EYE Film Institute Netherlands

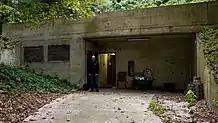

Eye stores 30,000 cans of flammable nitrate film in bunkers near the coast of North Holland in Overveen, Castricum and Heemskerk. These nitrate films date between 1896 and the mid-1950s and include a unique collection of 68mm film. Two of these bunkers were built during the Second World War to protect Dutch art museum holdings from theft and destruction; Rembrandt's The Night Watch was among a few of the paintings which were stored in the Castricum bunker for part of the war.